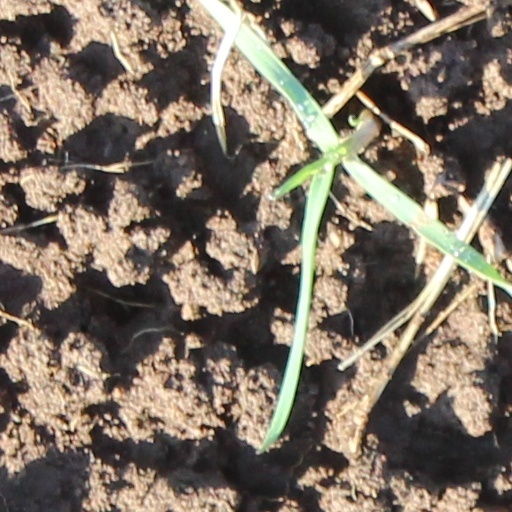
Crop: wheat